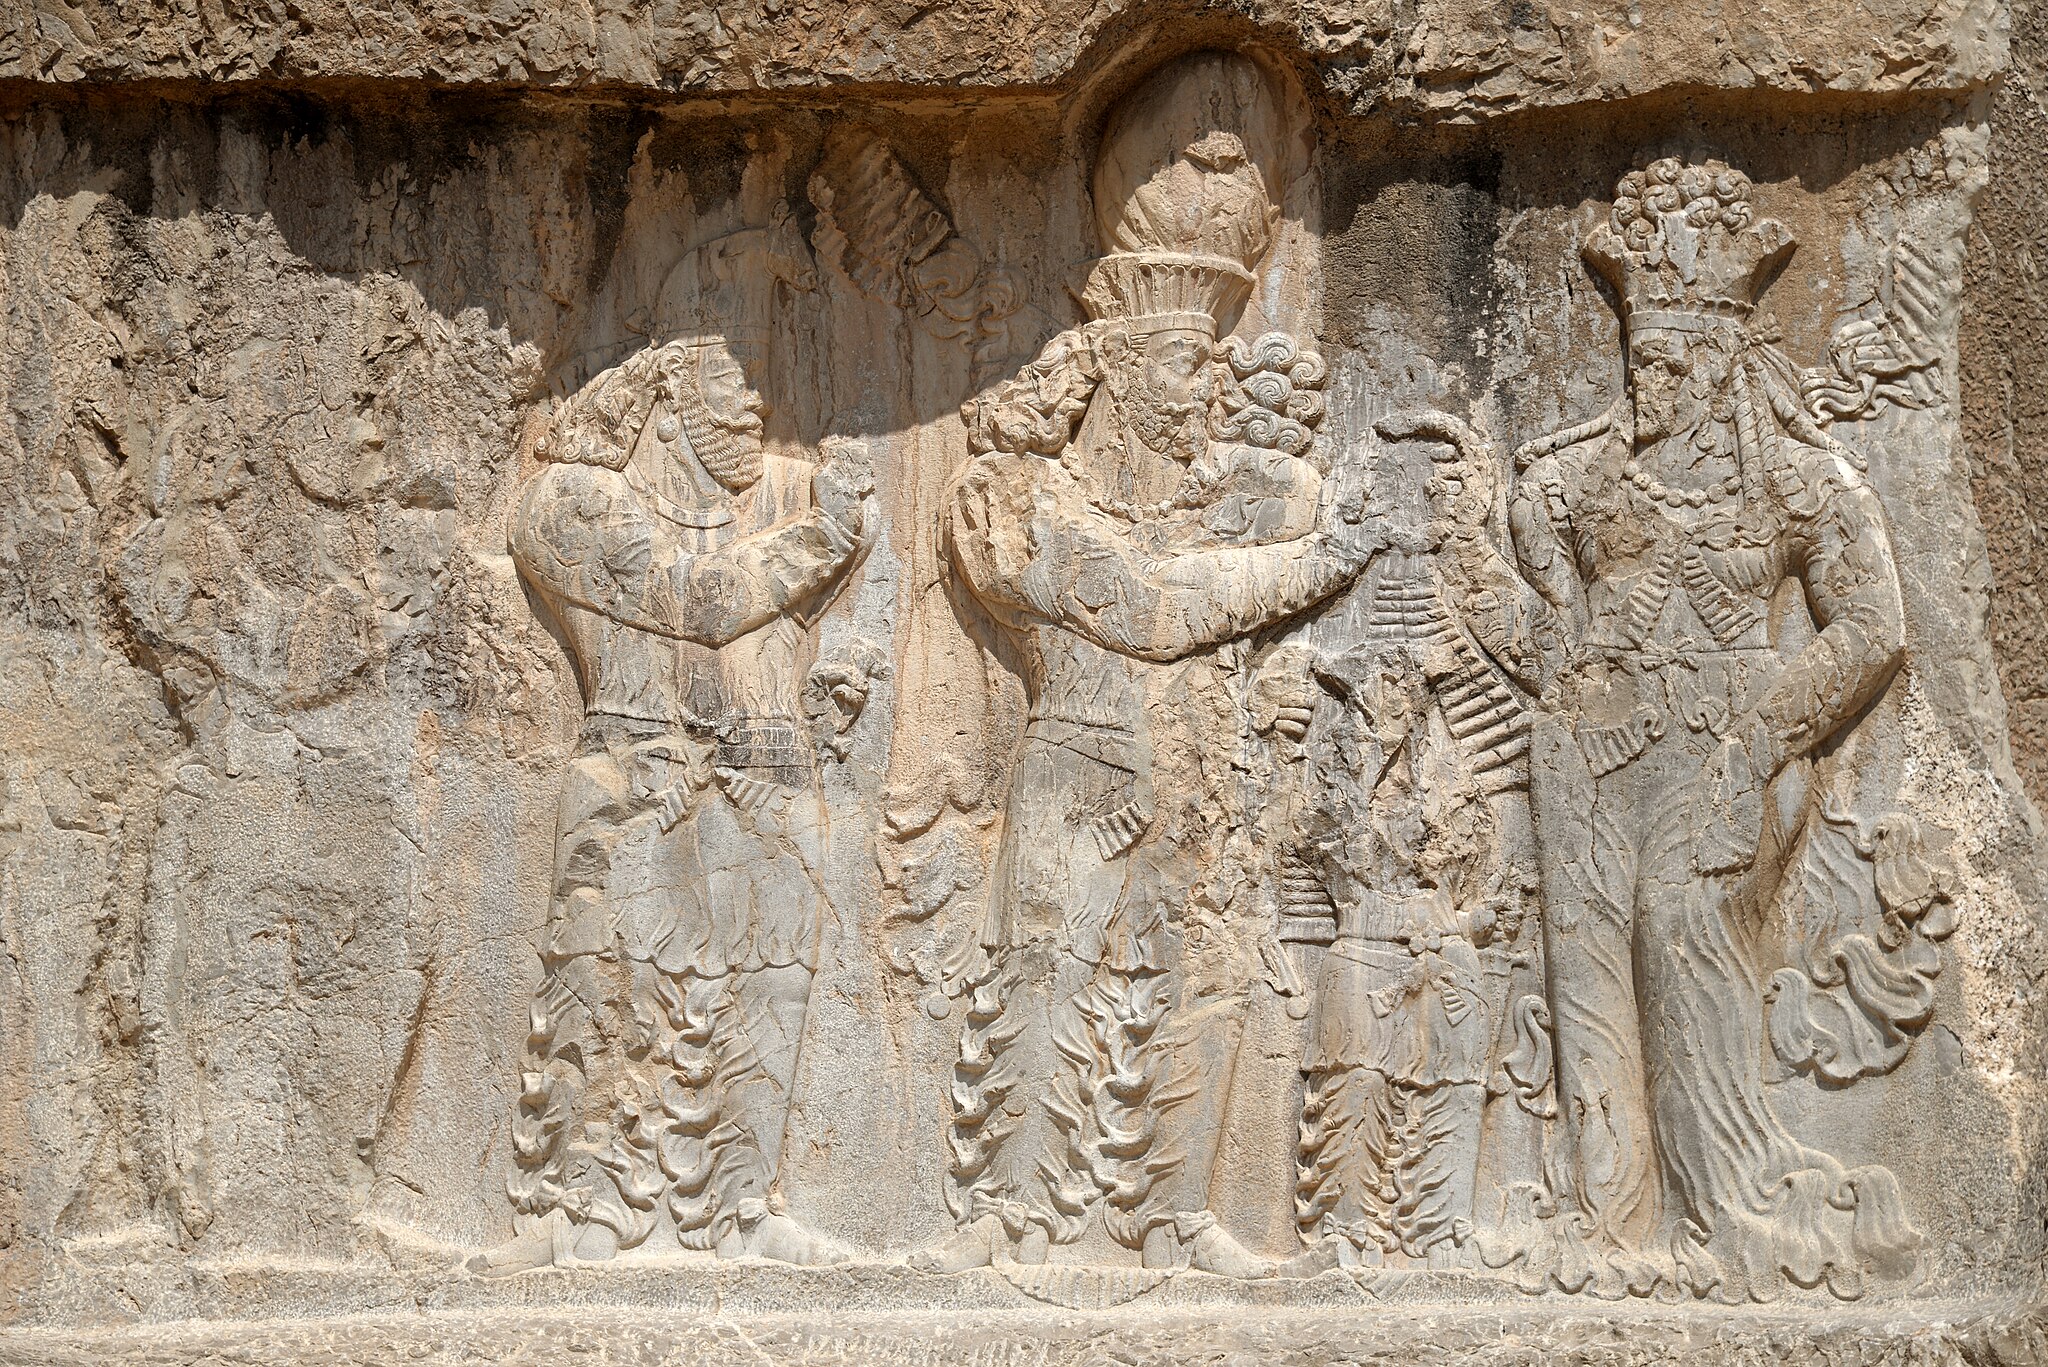
Title: Irnp090-Grobowce Naqsh-E Rustam
Description: Iran in 2018 (photographed by Wojciech Kocot)
Date: 12 January 2018
Categories: Uploaded with pattypan, Relief of Narseh and Anahita, Self-published work, Iran in 2018 (photographed by Wojciech Kocot)